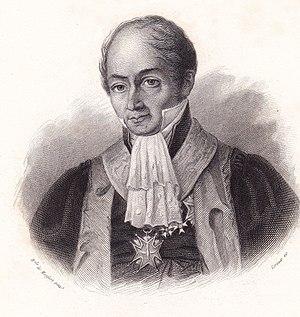
Le comte de Serre. Gravure de Girouac, publiée par Pagnerre, d'après un portrait peint ou dessiné par Mademoiselle de Monfort. Extrait du Livre des Orateurs de Louis Marie de la Haye, vicomte de Cormenin, 1842.
Le ministère Élie Decazes, du 19 novembre 1819 au 20 février 1820, sous le règne de Louis XVIII. Il succède au ministère Jean Joseph Dessolles qui avait échoué sur la question de la réforme électorale.
Pierre-François-Hercule, comte de Serre, né à Pagny-sur-Moselle le 12 mars 1776, mort à Castellamare di Stabia, près de Naples le 21 juillet 1824, est un homme politique français.
Sous la Restauration, la liberté de la presse s'inscrit dans le contexte de Terreur blanche qui entoure les débuts du régime. La liberté de la presse, longtemps réprimée et censurée par les anciens régimes, connaitra une fluctuation due aux oscillations juridiques orchestrées pas les différents ministères qui se succèderont au cours du régime.